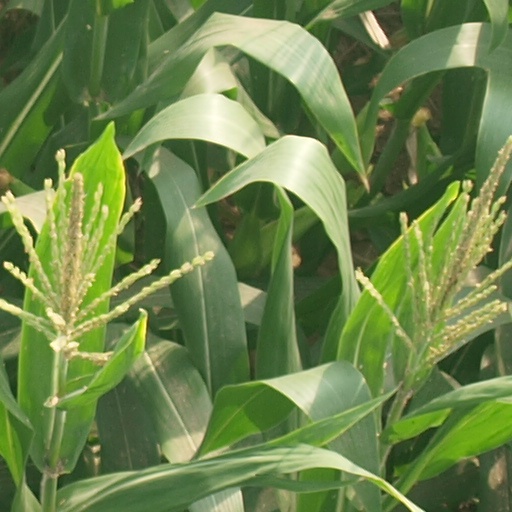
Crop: maize; corn